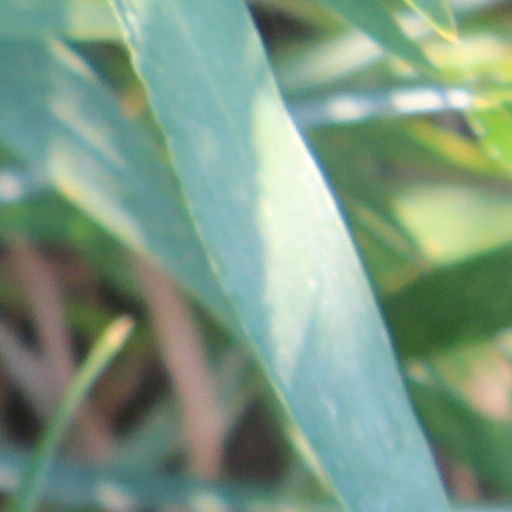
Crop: wheat